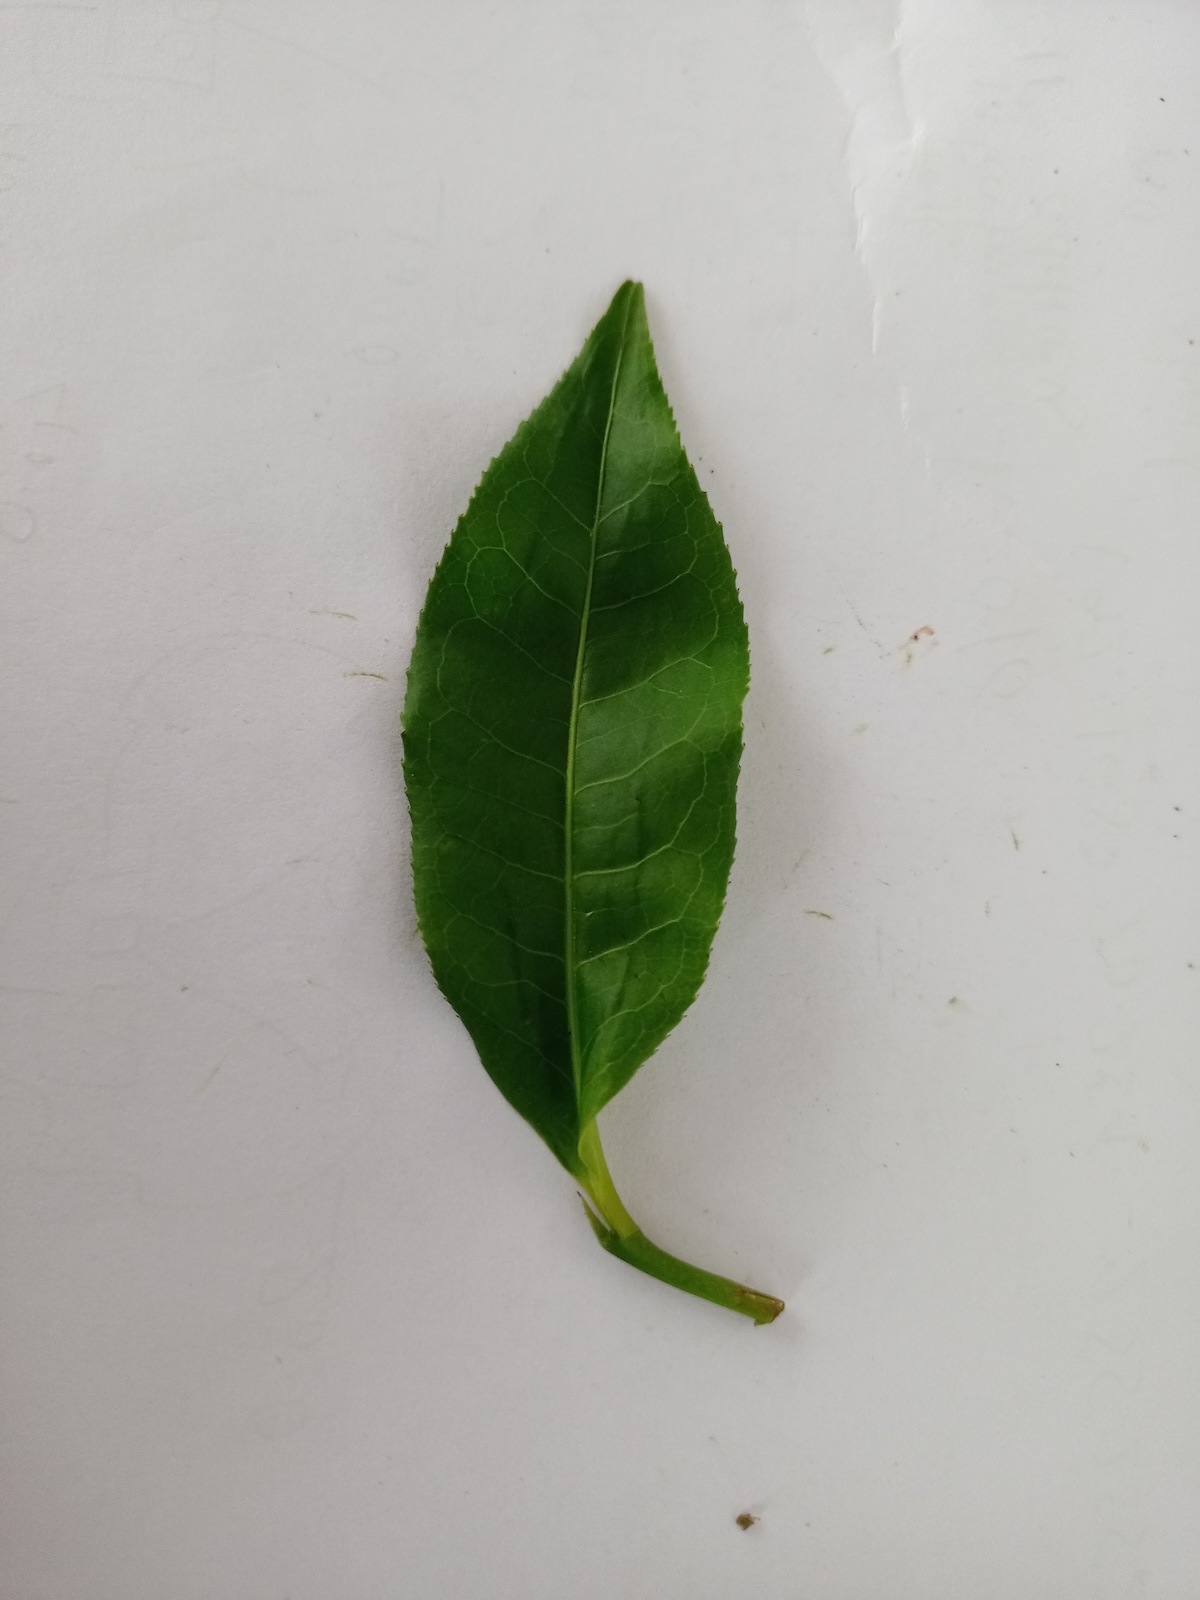
Label: Healthy leaf